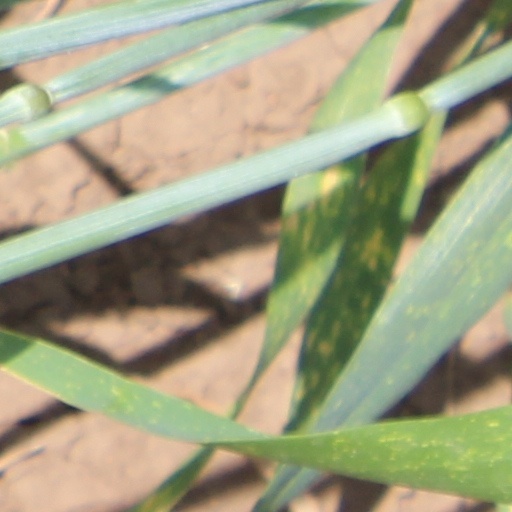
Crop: wheat